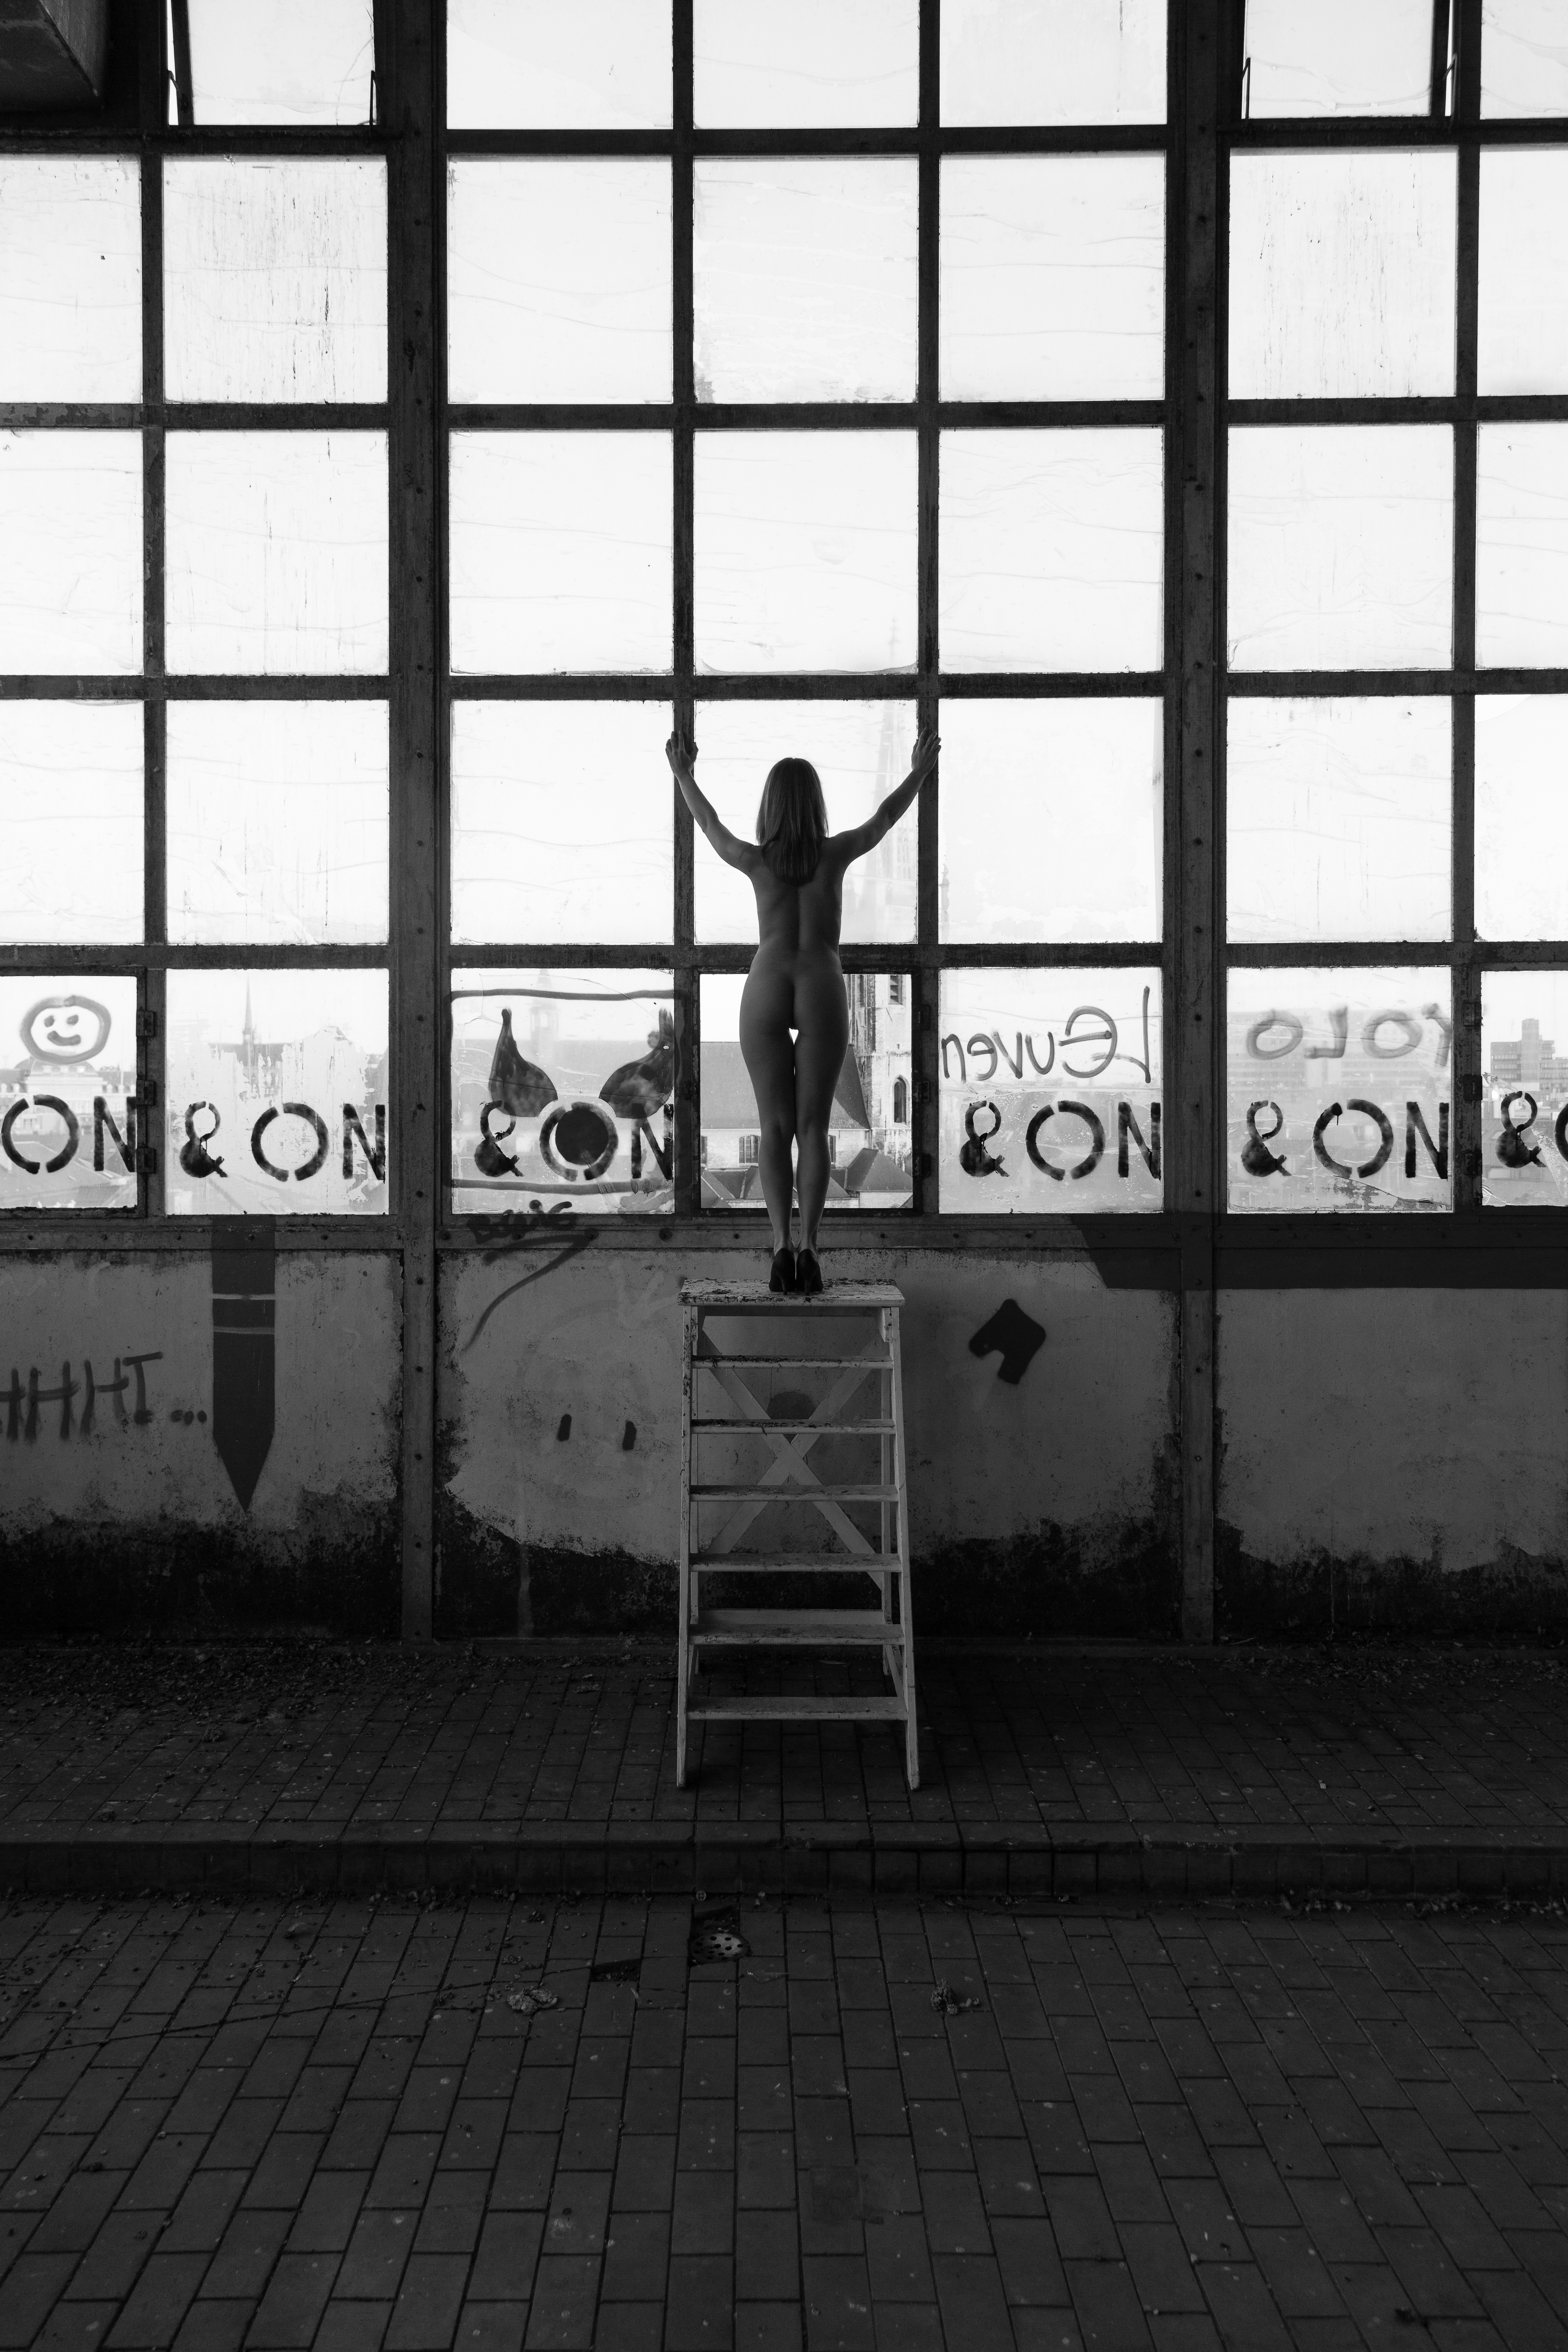
nude, model, naked, shoot, sexy, babe, erotic, urban, exploration, black, white, window, black and white, monochrome, snapshot, monochrome photography, standing, iron, photography, line, architecture, daylighting, sitting, symmetry, style, Tints and shades